Olav Kyrres plass

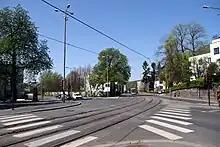
The Skøyen Line of the Oslo Tramway follows Drammensveien, which intersects with Bygdøy allé at Olav Kyrres plass

Olav Kyrres plass is a square and area in Frogner in Oslo, Norway. The area centered on the intersection between Drammensveien and Bygdøy allé. It is named for King Olav Kyrre.